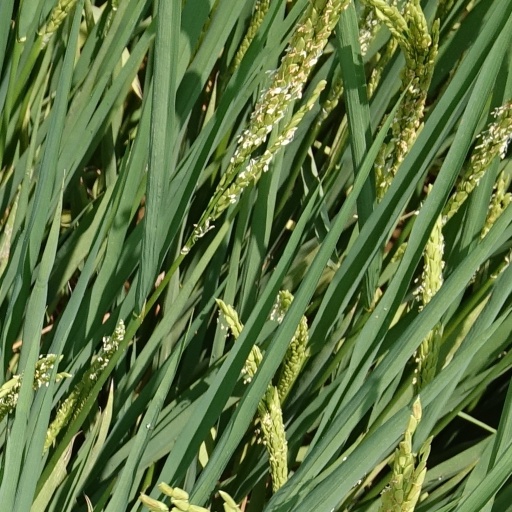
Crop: rice